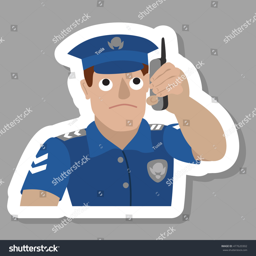
vector illustration of policeman talking on a mobile phone